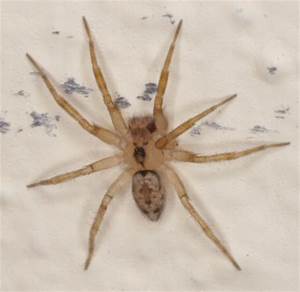
Label: spider